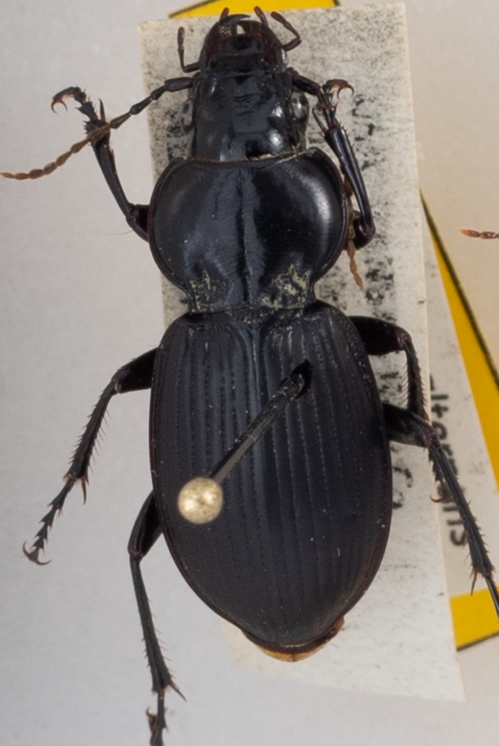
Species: Cyclotrachelus alternans
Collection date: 2018-06-18
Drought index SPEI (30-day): -2.01
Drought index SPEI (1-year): -1.416
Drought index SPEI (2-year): -0.782